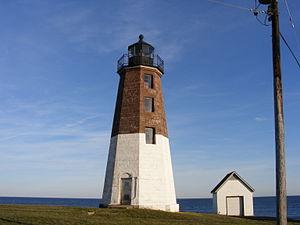
Le phare de Point Judith, est un phare actif situé du côté ouest de l'entrée de la baie de Narragansett, et du côté nord de Block Island Sound, dans le Comté de Washington.